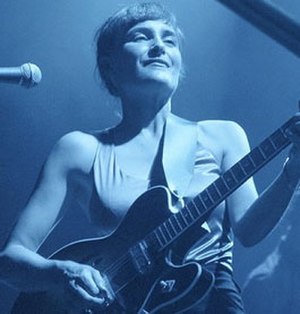
Marie Fisker
Foto Hreinn Gudlaugsson
"Marie Fisker er en dansk sangerinde, som bl.a. er kendt for sit samarbejde med Steen Jørgensen og musikeren Anders Trentemøller på deres nyfortolkning af det gamle Sods nummer ""Copenhagen"" fra 1978.